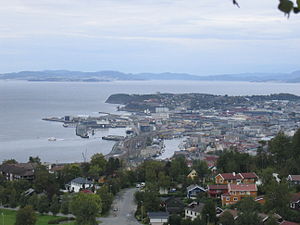
Brattøra
Brattøra til venstre i midten af billedet sammen med nedre del af Trondheim.
Brattøra er en bydel i Trondheim i Sør-Trøndelag. Brattøra er adskilt fra fastlandet med et lavvandet område og var fuldstændig under vand i middelalderen da havniveauet var højere dengang. Området er i dag forbundet til fastlandet ved hjælp af landfyldninger, hvilket gør det diskutabelt, om området kan betragtes som en ø.